Germany in the Eurovision Song Contest 1999

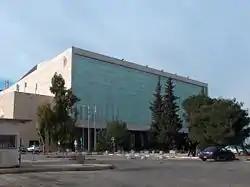
The Eurovision Song Contest 1999 took place at the International Convention Center in Jerusalem, Israel, on 29 May 1999.

The Eurovision Song Contest 1999 took place at the International Convention Center in Jerusalem, Israel, on 29 May 1999. According to the Eurovision rules, the 23-country participant list for the contest was composed of: the previous year's winning country and host nation, the seventeen countries which had obtained the highest average points total over the preceding five contests, and any eligible countries which did not compete in the 1998 contest. Germany was one of the seventeen countries with the most average points and thus was permitted to participate. On 17 November 1998, an allocation draw was held which determined the running order and Germany was set to perform in position 21, following the entry from and before the entry from . Germany finished in third place with 140 points.